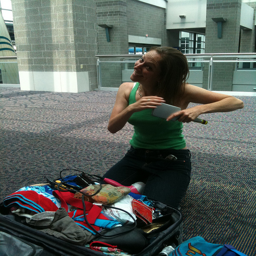
A woman is combing her hair while kneeling next to open luggage.
A woman with a suit case brushing her hair in a lobby.
A woman sitting on the ground with a suitcase.
a person brushing her hair on a city street
A woman going through her suitcase in the airport.